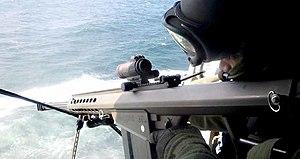
Le Barrett M82 est un fusil anti-matériel américain développé par la Barrett Firearms Manufacturing. Il est conçu pour pouvoir tirer parti de la puissante cartouche de calibre .50, conçue à l'origine pour la mitrailleuse lourde Browning M2